Elton John AIDS Foundation

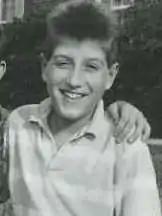
Ryan White in 1989

John was inspired to start the organization after losing two friends to AIDS in the span of a year. One was Ryan White, a young man who was infected with HIV by a blood transfusion and who died in 1990. White's personable and compassionate persona helped to reduce stigmatizing attitudes towards people living with HIV, an effort that EJAF continues. John also lost his friend Freddie Mercury, a fellow musician best known as the lead singer of the rock band Queen, who died of AIDS-related bronchial pneumonia in 1991. John paid tribute to both of them in concert––he performed at The Freddie Mercury Tribute Concert for AIDS Awareness in 1992 and dedicated his song "Skyline Pigeon" to Ryan White at his funeral.